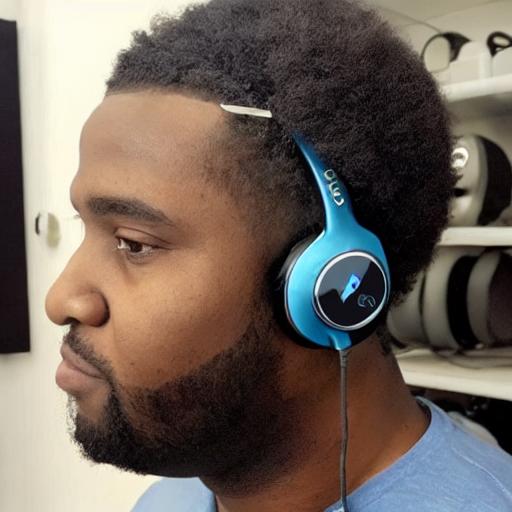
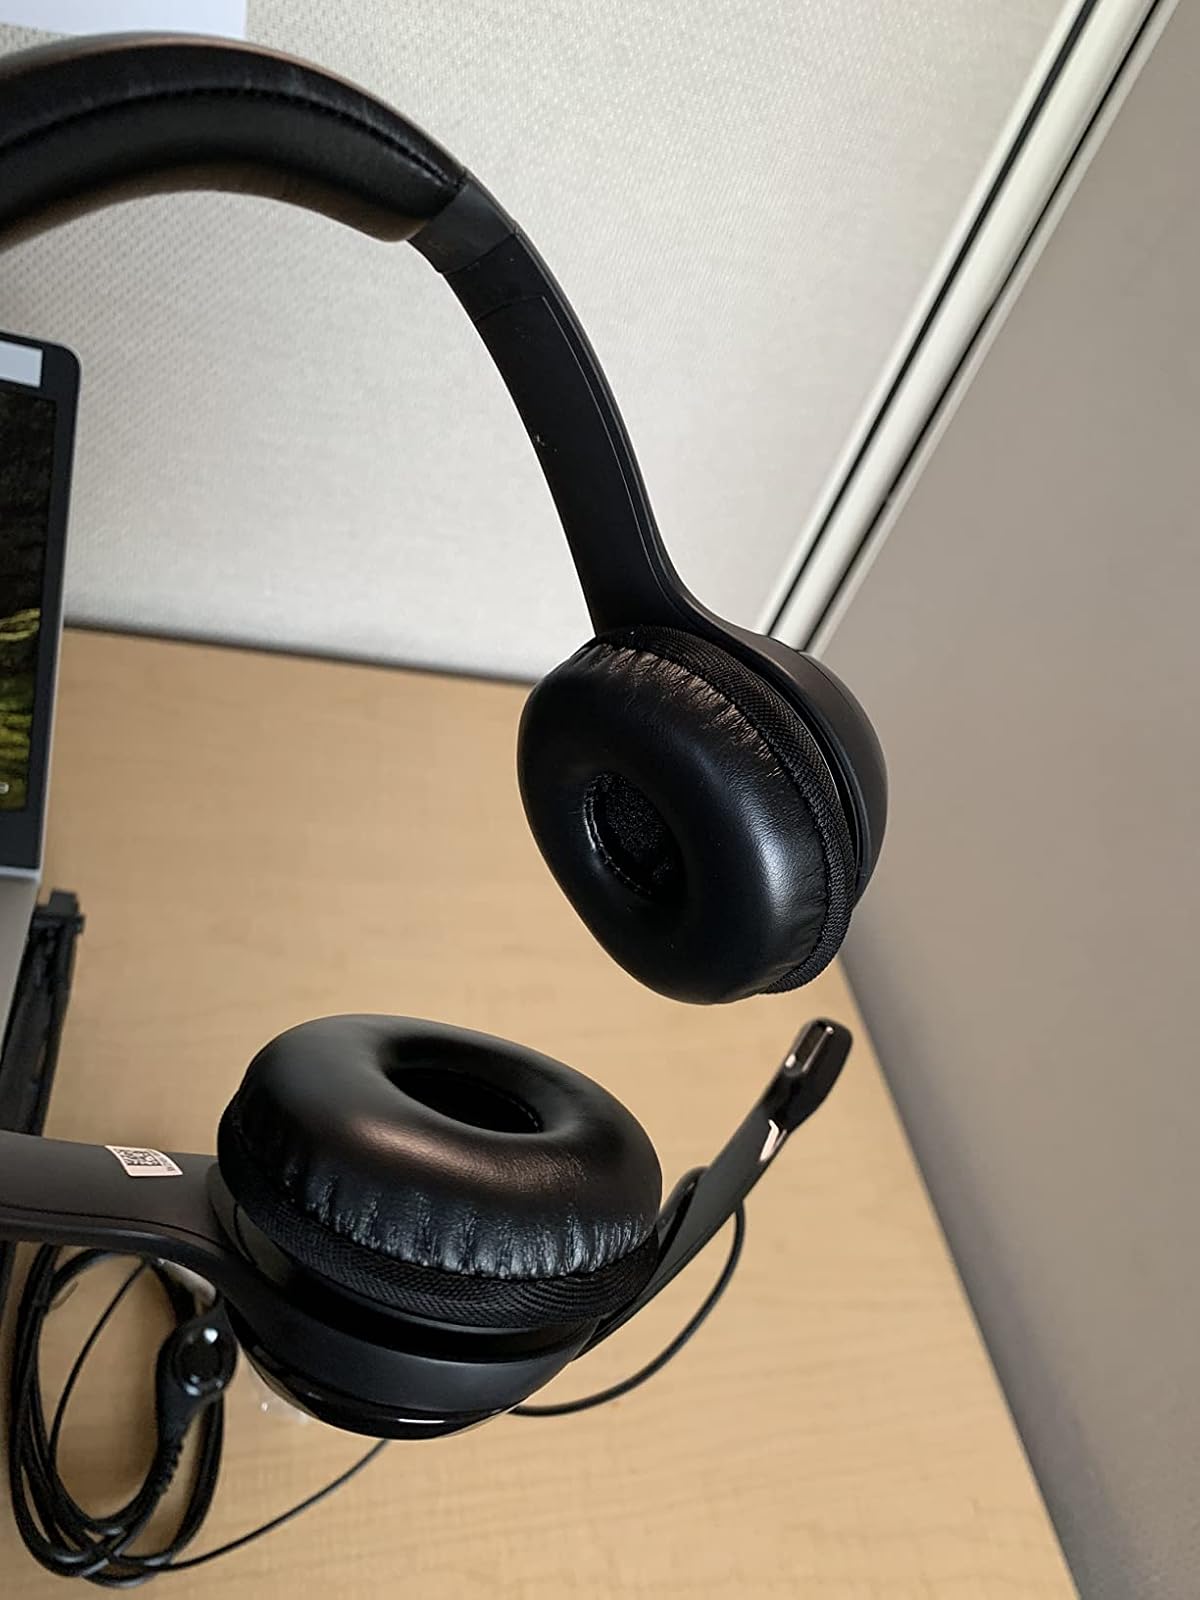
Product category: headphones
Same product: no